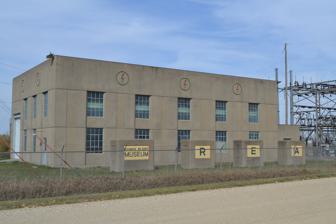
Building: Reeve Electric Association Plant
Country: United States of America
Year built: 1938
United States historic place Reeve Electric Association Plant U.S. National Register of Historic Places U.S. National Historic Landmark Show map of Iowa Show map of the United States Location Rural Route 1 southwest of Hampton, Iowa Coordinates 42°41′14″N 93°13′58″W / 42.68722°N 93.23278°W / 42.68722; -93.23278 NRHP reference No. 89002307 Significant dates Added to NRHP April 6, 1990 Designated NHL December 13, 2024 The Reeve Electric Association Plant , now known as the REA Power Plant Museum , is a historic structure located near Hampton, Iowa , United States .  In the 1930s only 10% of rural homes and farms in the United States had electricity . The first mention of rural electrification in Hampton came in March 1936. Are you interested in getting a high line by your farm to enable you to have electricity on your farm? The federal government has made arrangements to finance this program for all interested farmers. To secure this aid we must have enough farmers in the county who are interested to make the construction of the line practical and to organize a cooperative to carry on the work. In order to get some idea of the amount of interest in this project we would like to have each farmer who would like to see this work started send us a card telling us the location of his farm and if possible the names of any neighbors who are interested. As soon the weather and roads permit we will have a series of meetings at which time we will have a representative of the federal government present to discuss the program with you. — Manning Howell, announcement for the American Farm Bureau in the Hampton, Iowa Chronicle It was the first farmer-owned power plant in the United States to receive an REA grant in 1937 and in 1938 it was the second to go on-line.  There were four generators powered by diesel engines when the plant was in full production.  In 1988 the building was given to the Franklin County Historical Society.  It opened a rural and electrical museum in the former plant in 1990.  The same year it was listed on the National Register of Historic Places . It was designated a National Historic Landmark in 2024. References